Heritage Models

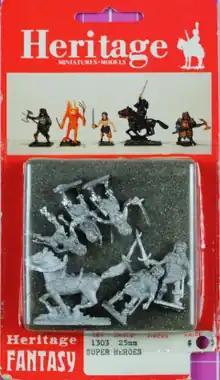
The company pioneered the use of blister packs containing six different fantasy miniatures

Heritage Models was an American game company that produced role-playing games, metal miniatures, and game supplements.